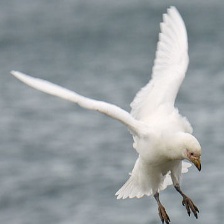
Species: SNOWY SHEATHBILL
Scientific name: CHIONIS ALBUS